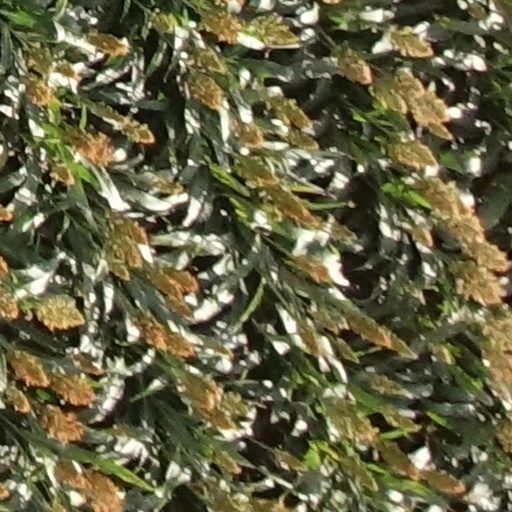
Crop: sorghum